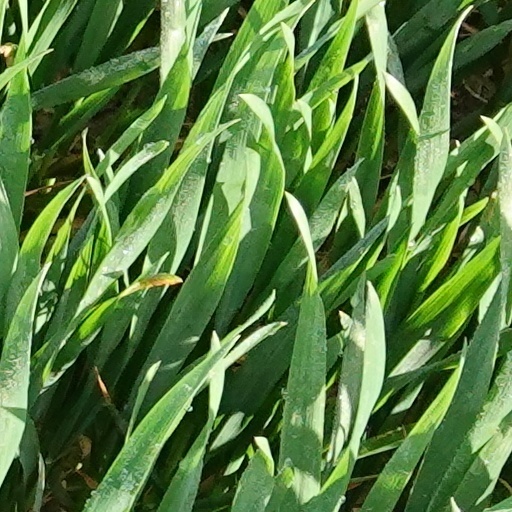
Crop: wheat